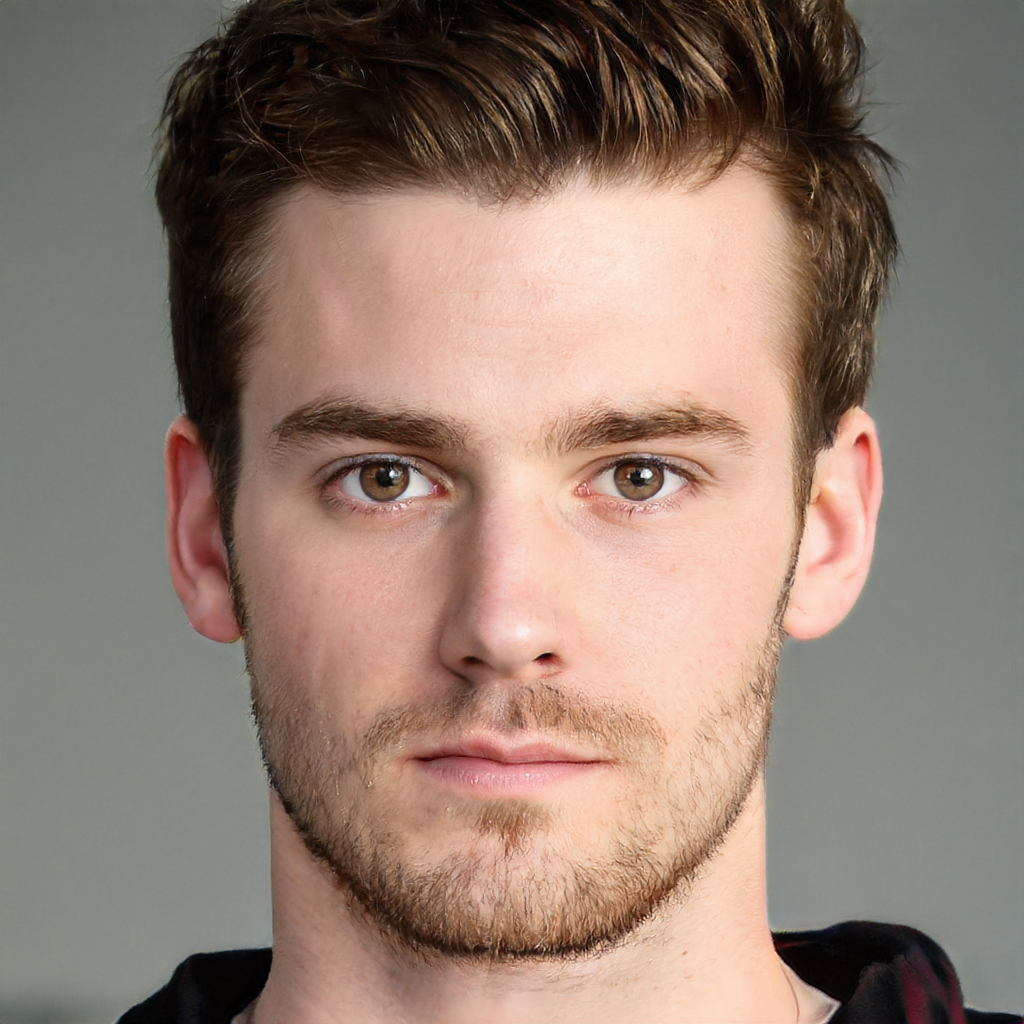
Gender: Male